Asymmetric hydrogenation

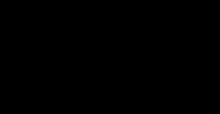
Noyori catalyst for asymmetric hydrogenation of ketones

Ketones and imines are related functional groups, and effective technologies for the asymmetric hydrogenation of each are also closely related. Early examples are Noyori's ruthenium-chiral diphosphine-diamine system.